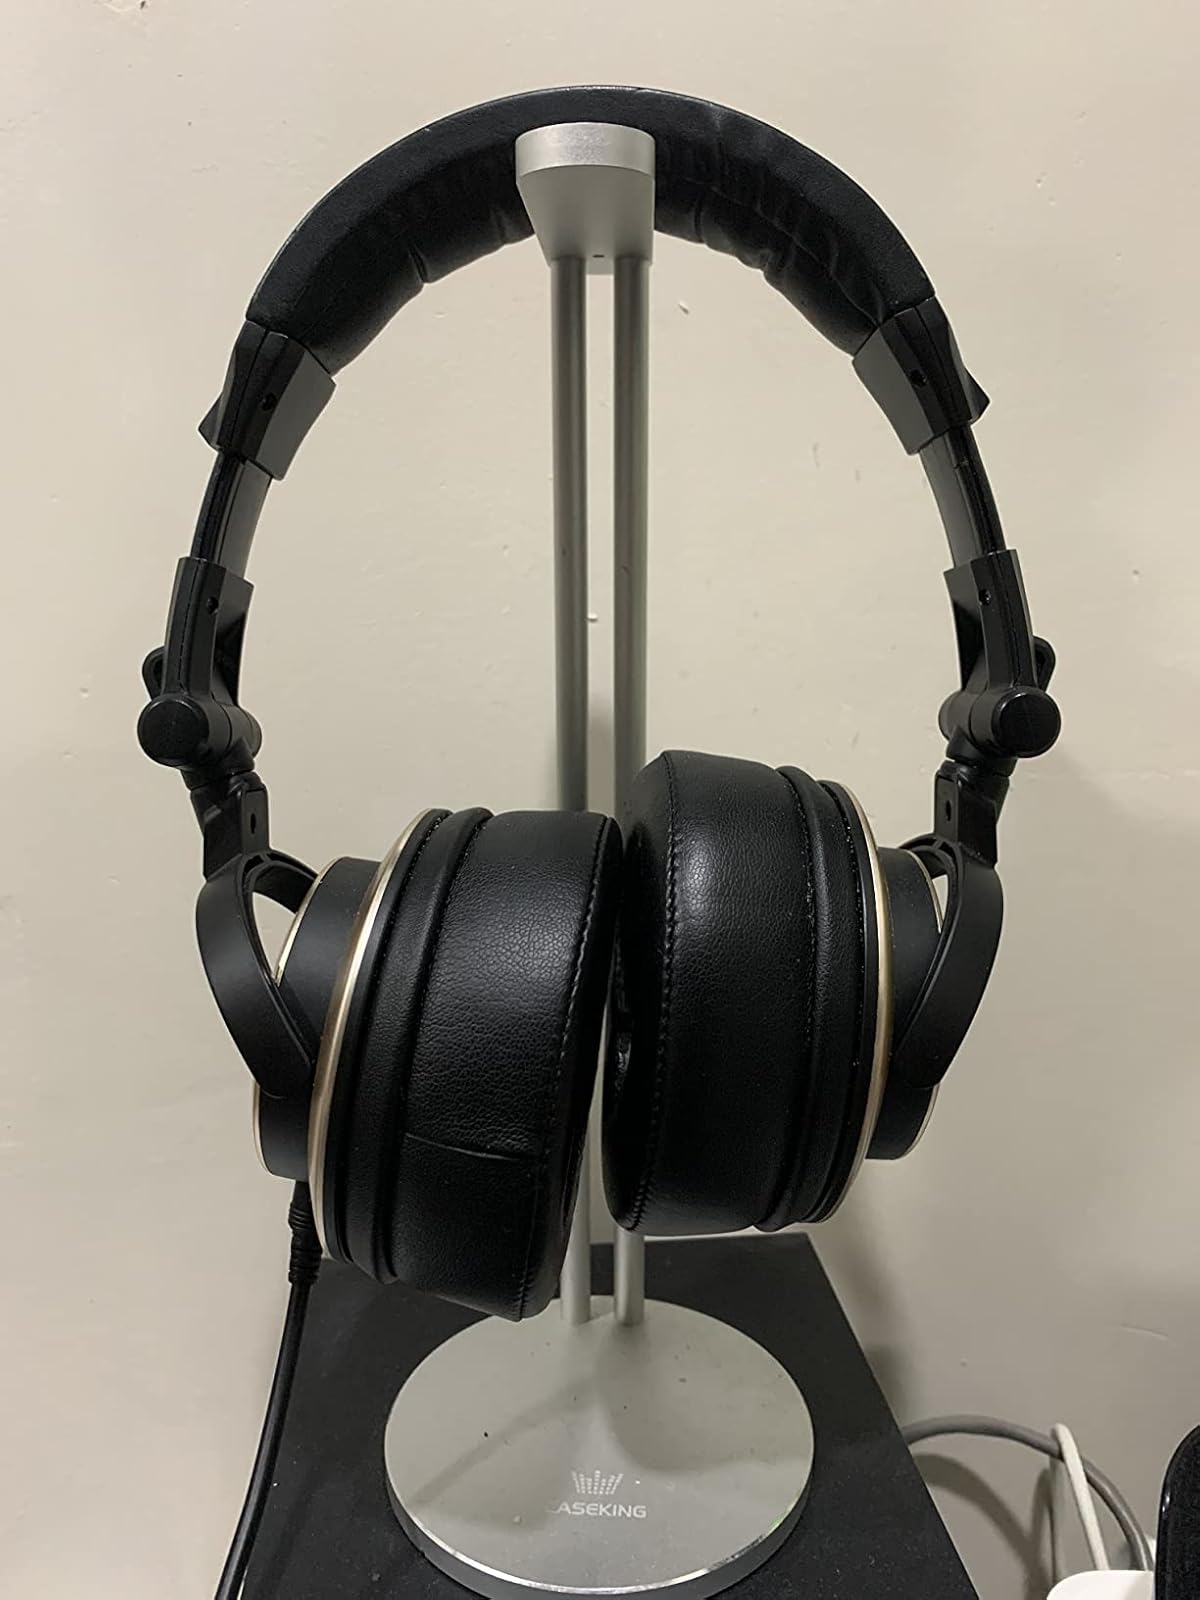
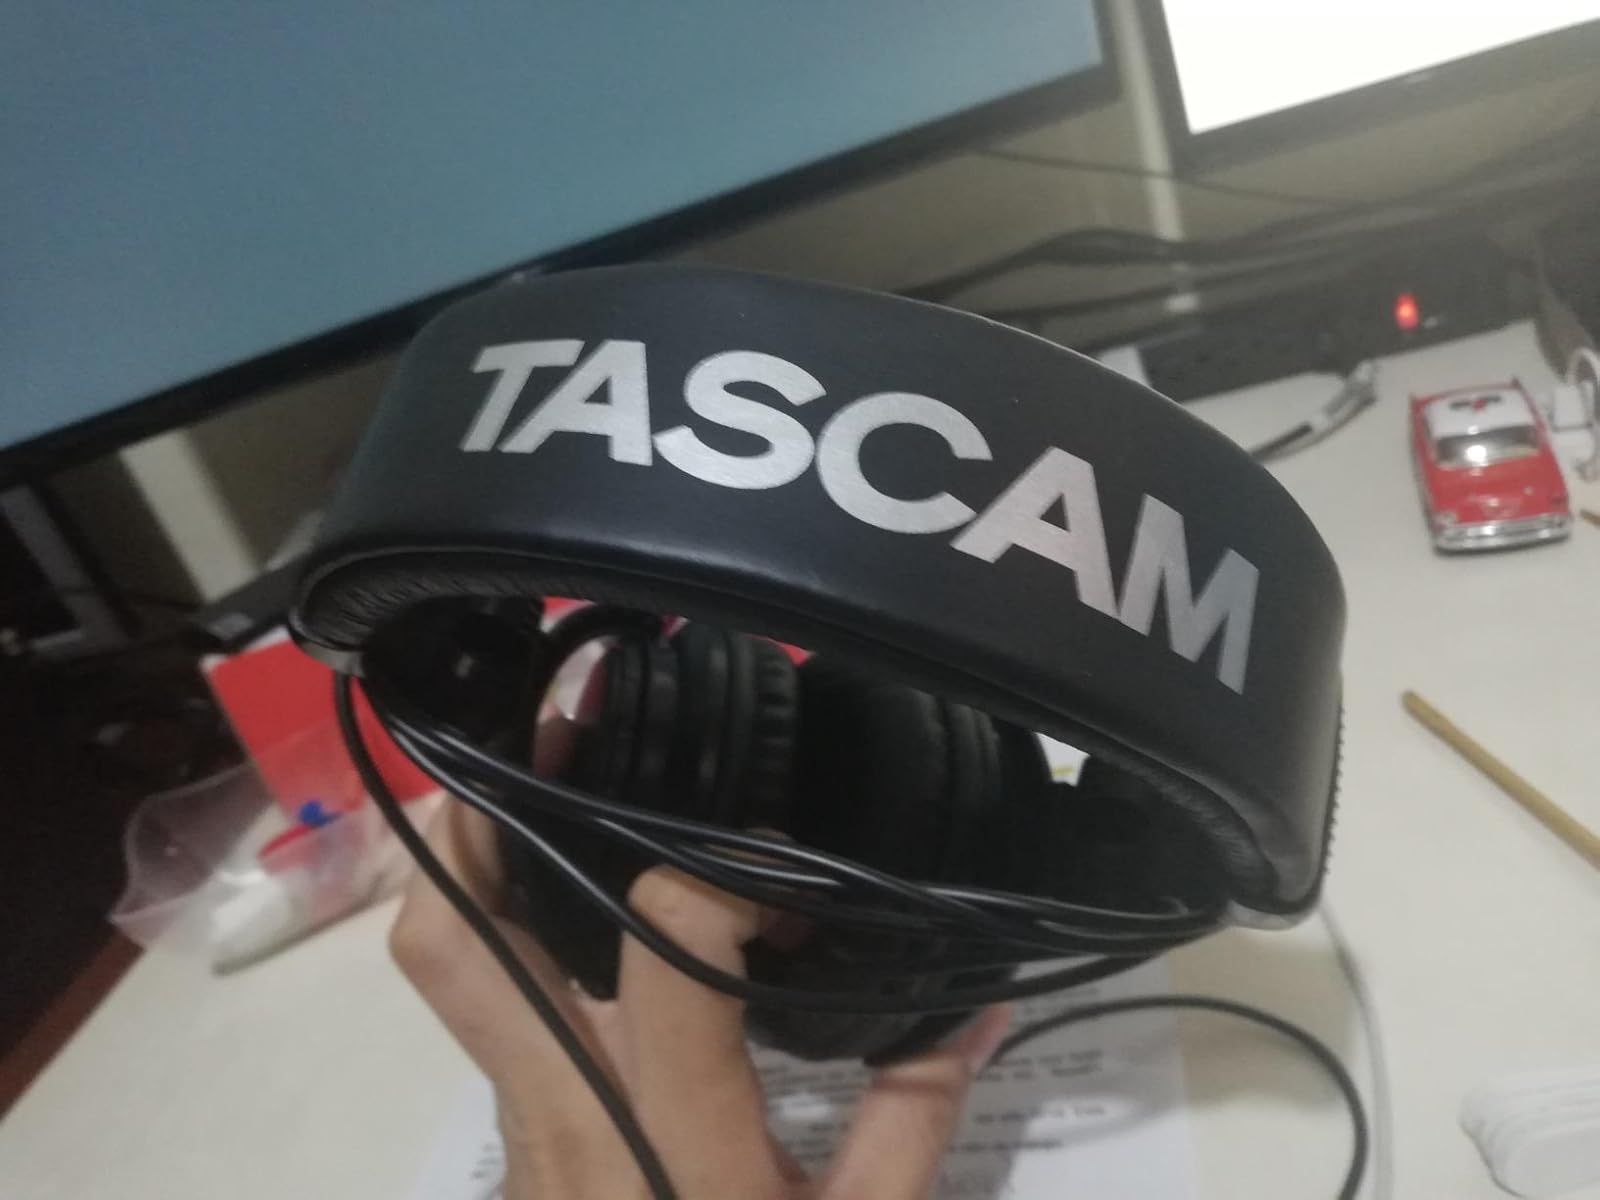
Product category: headphones
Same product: no